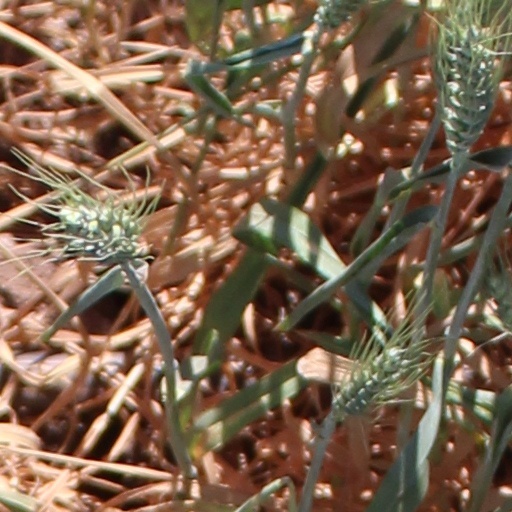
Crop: wheat